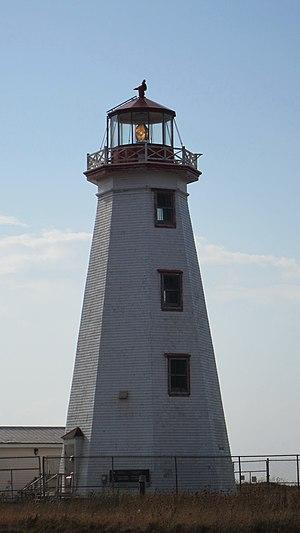
Liste des phares de la province de l'Île-du-Prince-Édouard : Cette province canadienne est la plus petite du Canada. Les aides à la navigation au Canada sont entretenues par la Canadian Coast Guard.
Le phare de North Cape est un phare actif situé en bout de la péninsule nord-ouest du Comté de Prince, au Canada. Il marque le point de partage entre le Golfe du Saint-Laurent et le détroit de Northumberland.